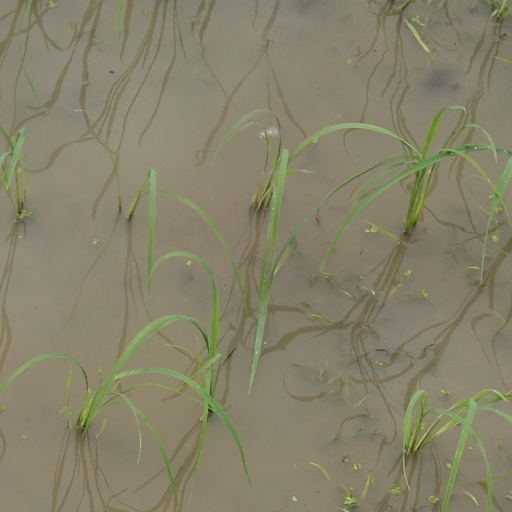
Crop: rice